Menntaskólinn í Reykjavík

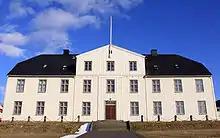
The Menntaskóli in Reykjavik.

MR offers two separate "paths" which students choose when enrolling in the school. These are a natural science path and a language path. The natural science path divides into a biology department and a physics department on the second year, while the language path divides into modern language department and a classical language department. MR is the only school in Iceland which teaches mandatory Latin in some form and the only one which teaches Ancient Greek.